Henry Martyn Lazelle

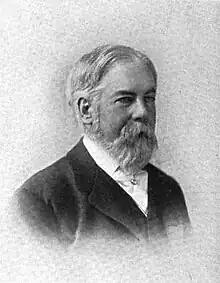
Henry M. Lazelle

Henry Martyn Lazelle (September 8, 1832 – July 21, 1917) was a career officer in the United States Army. In addition to serving during the American Civil War and Indian Wars, he was Commandant of Cadets at the United States Military Academy from 1879 to 1882.